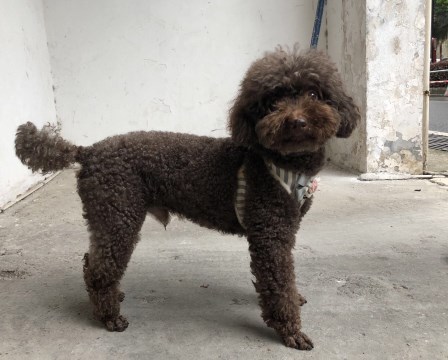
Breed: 7449-n000128-teddy